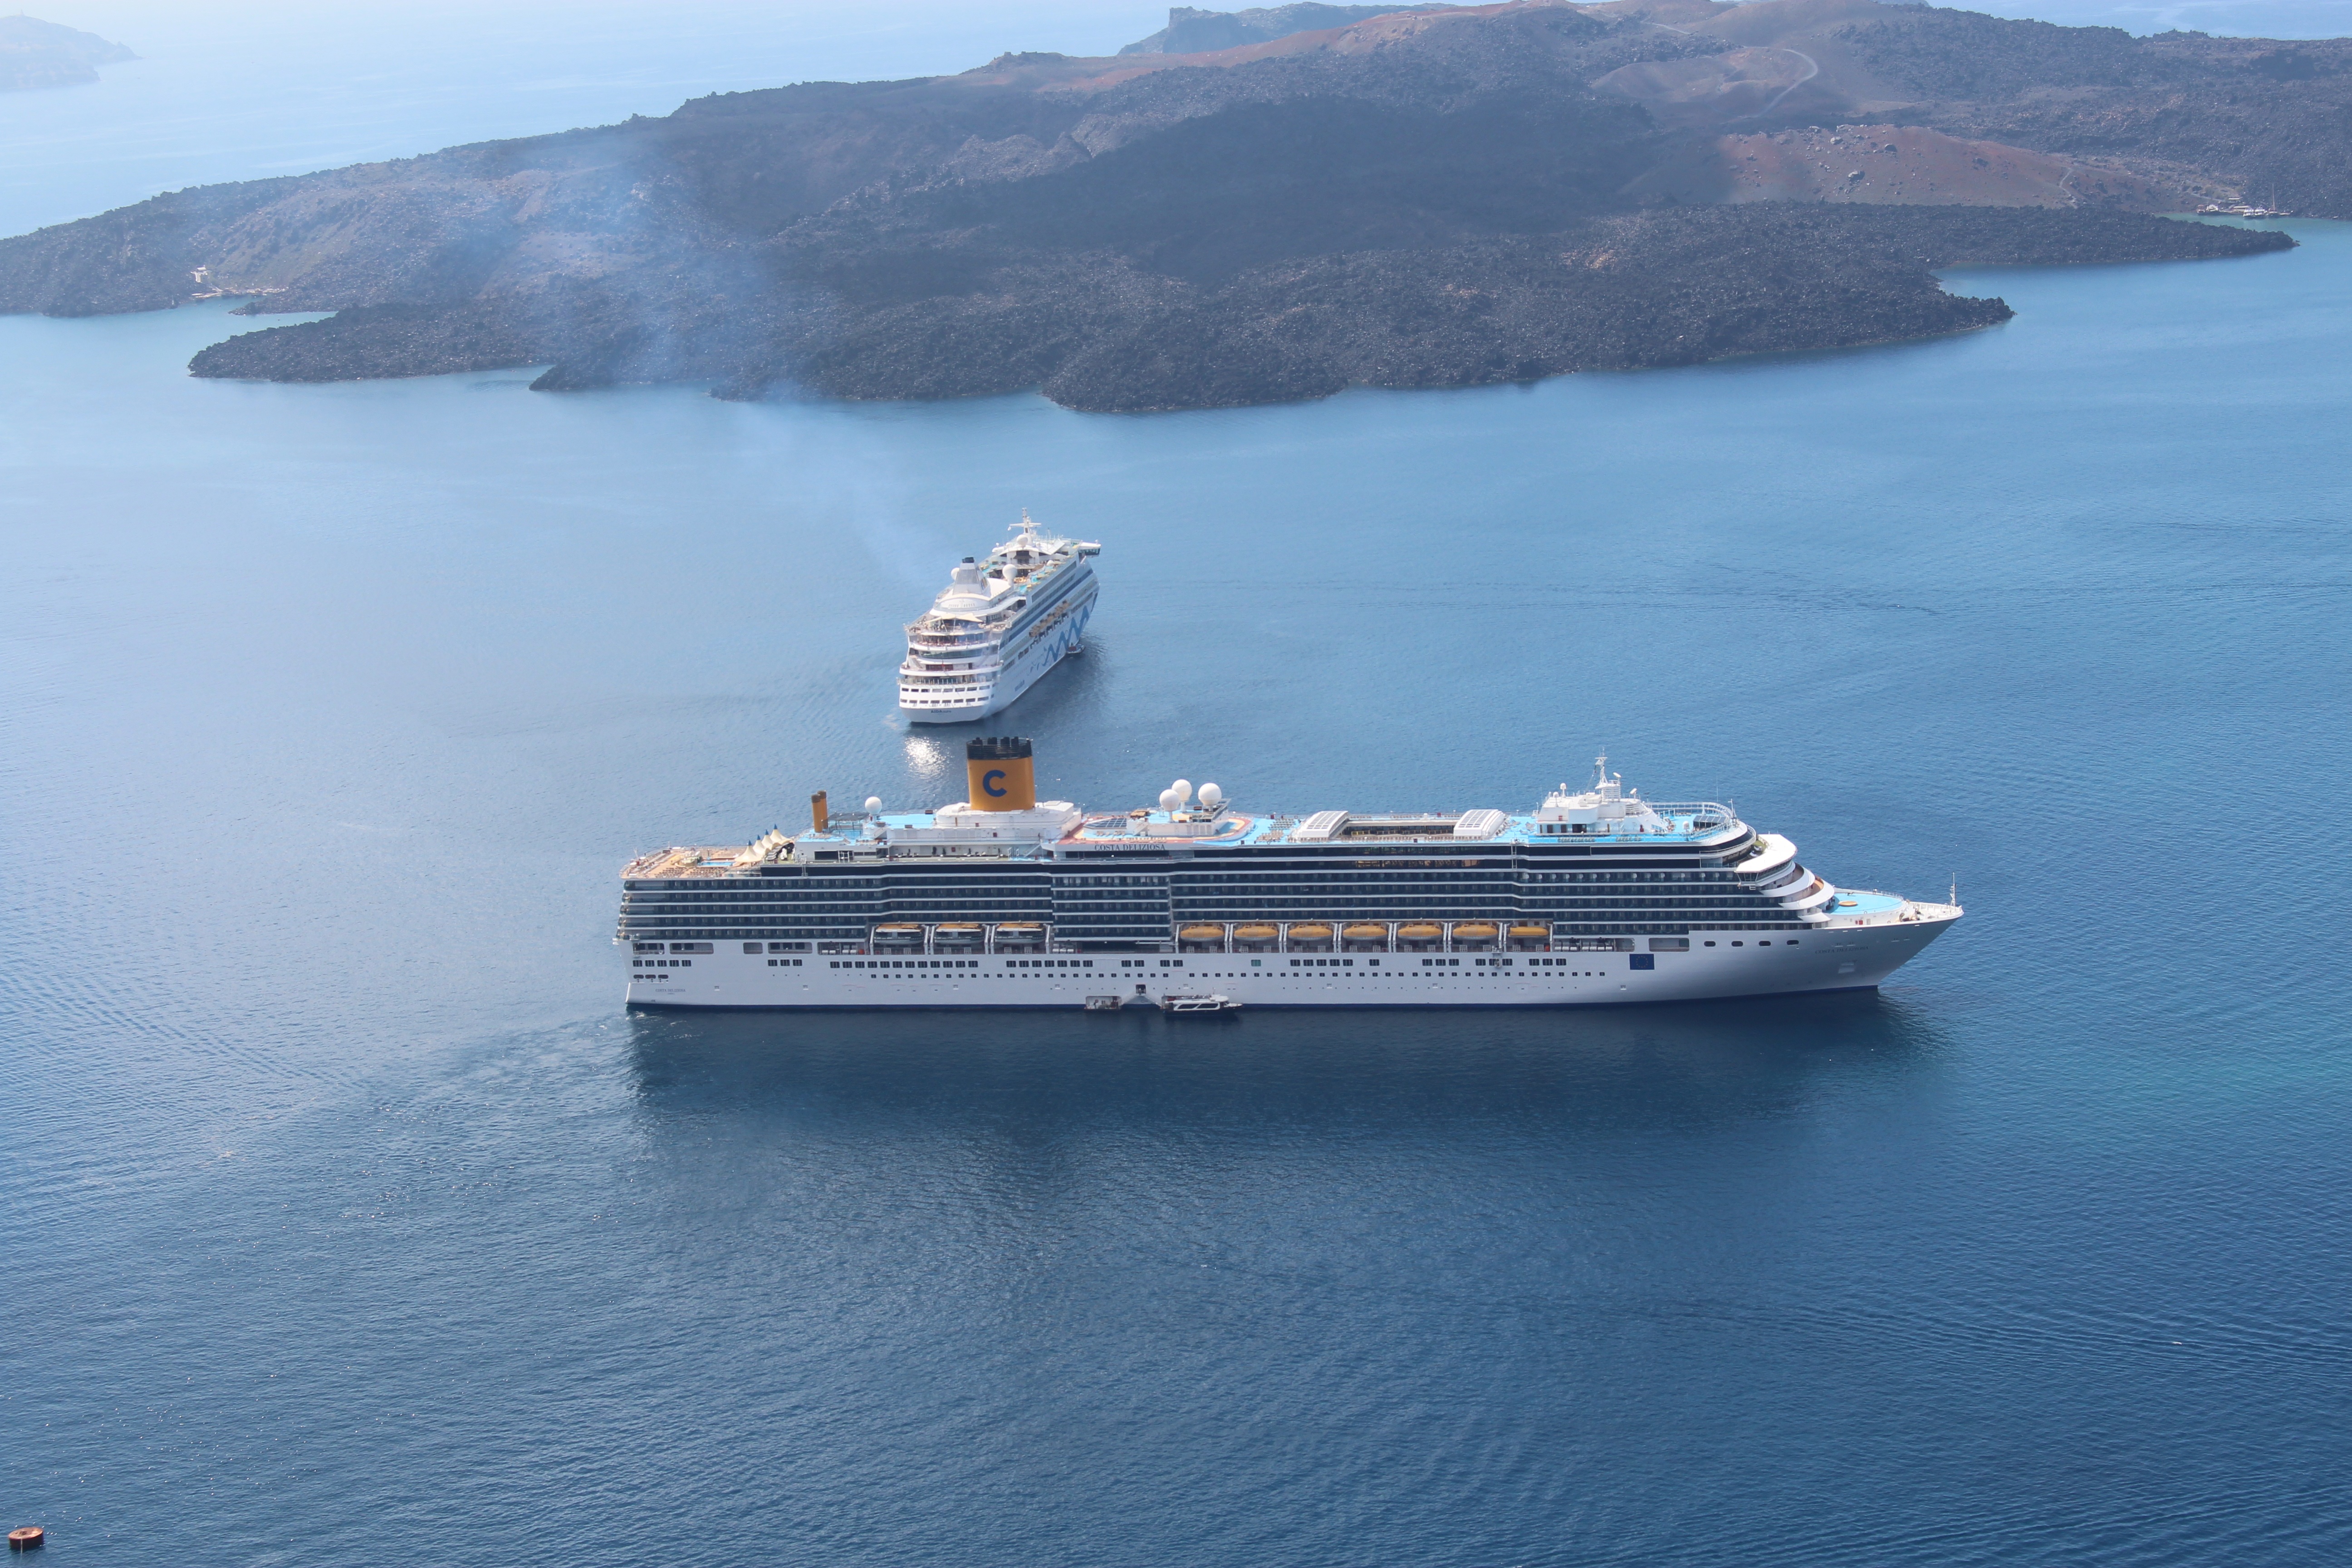
sea, ship, vehicle, bay, cargo ship, cruise, ferry, santorini, ships, channel, watercraft, cruise ship, passenger ship, summer holiday, freight transport, ocean liner, aida, costa deliziosa